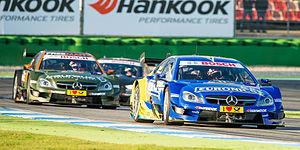
H.W.A. GmbH, ou plus généralement HWA, est le département compétition de la société de préparation automobile Mercedes-AMG, et participe en tant qu'écurie au championnat allemand de DTM. L'équipe HWA est l'une des plus prestigieuses écuries dans l'histoire du championnat DTM, avec la conquêtes de 6 titres du championnat des pilotes.